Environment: lab
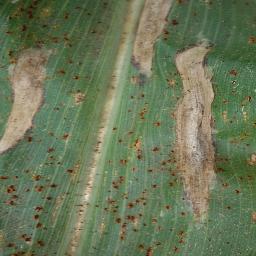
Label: northern_corn_leaf_blight